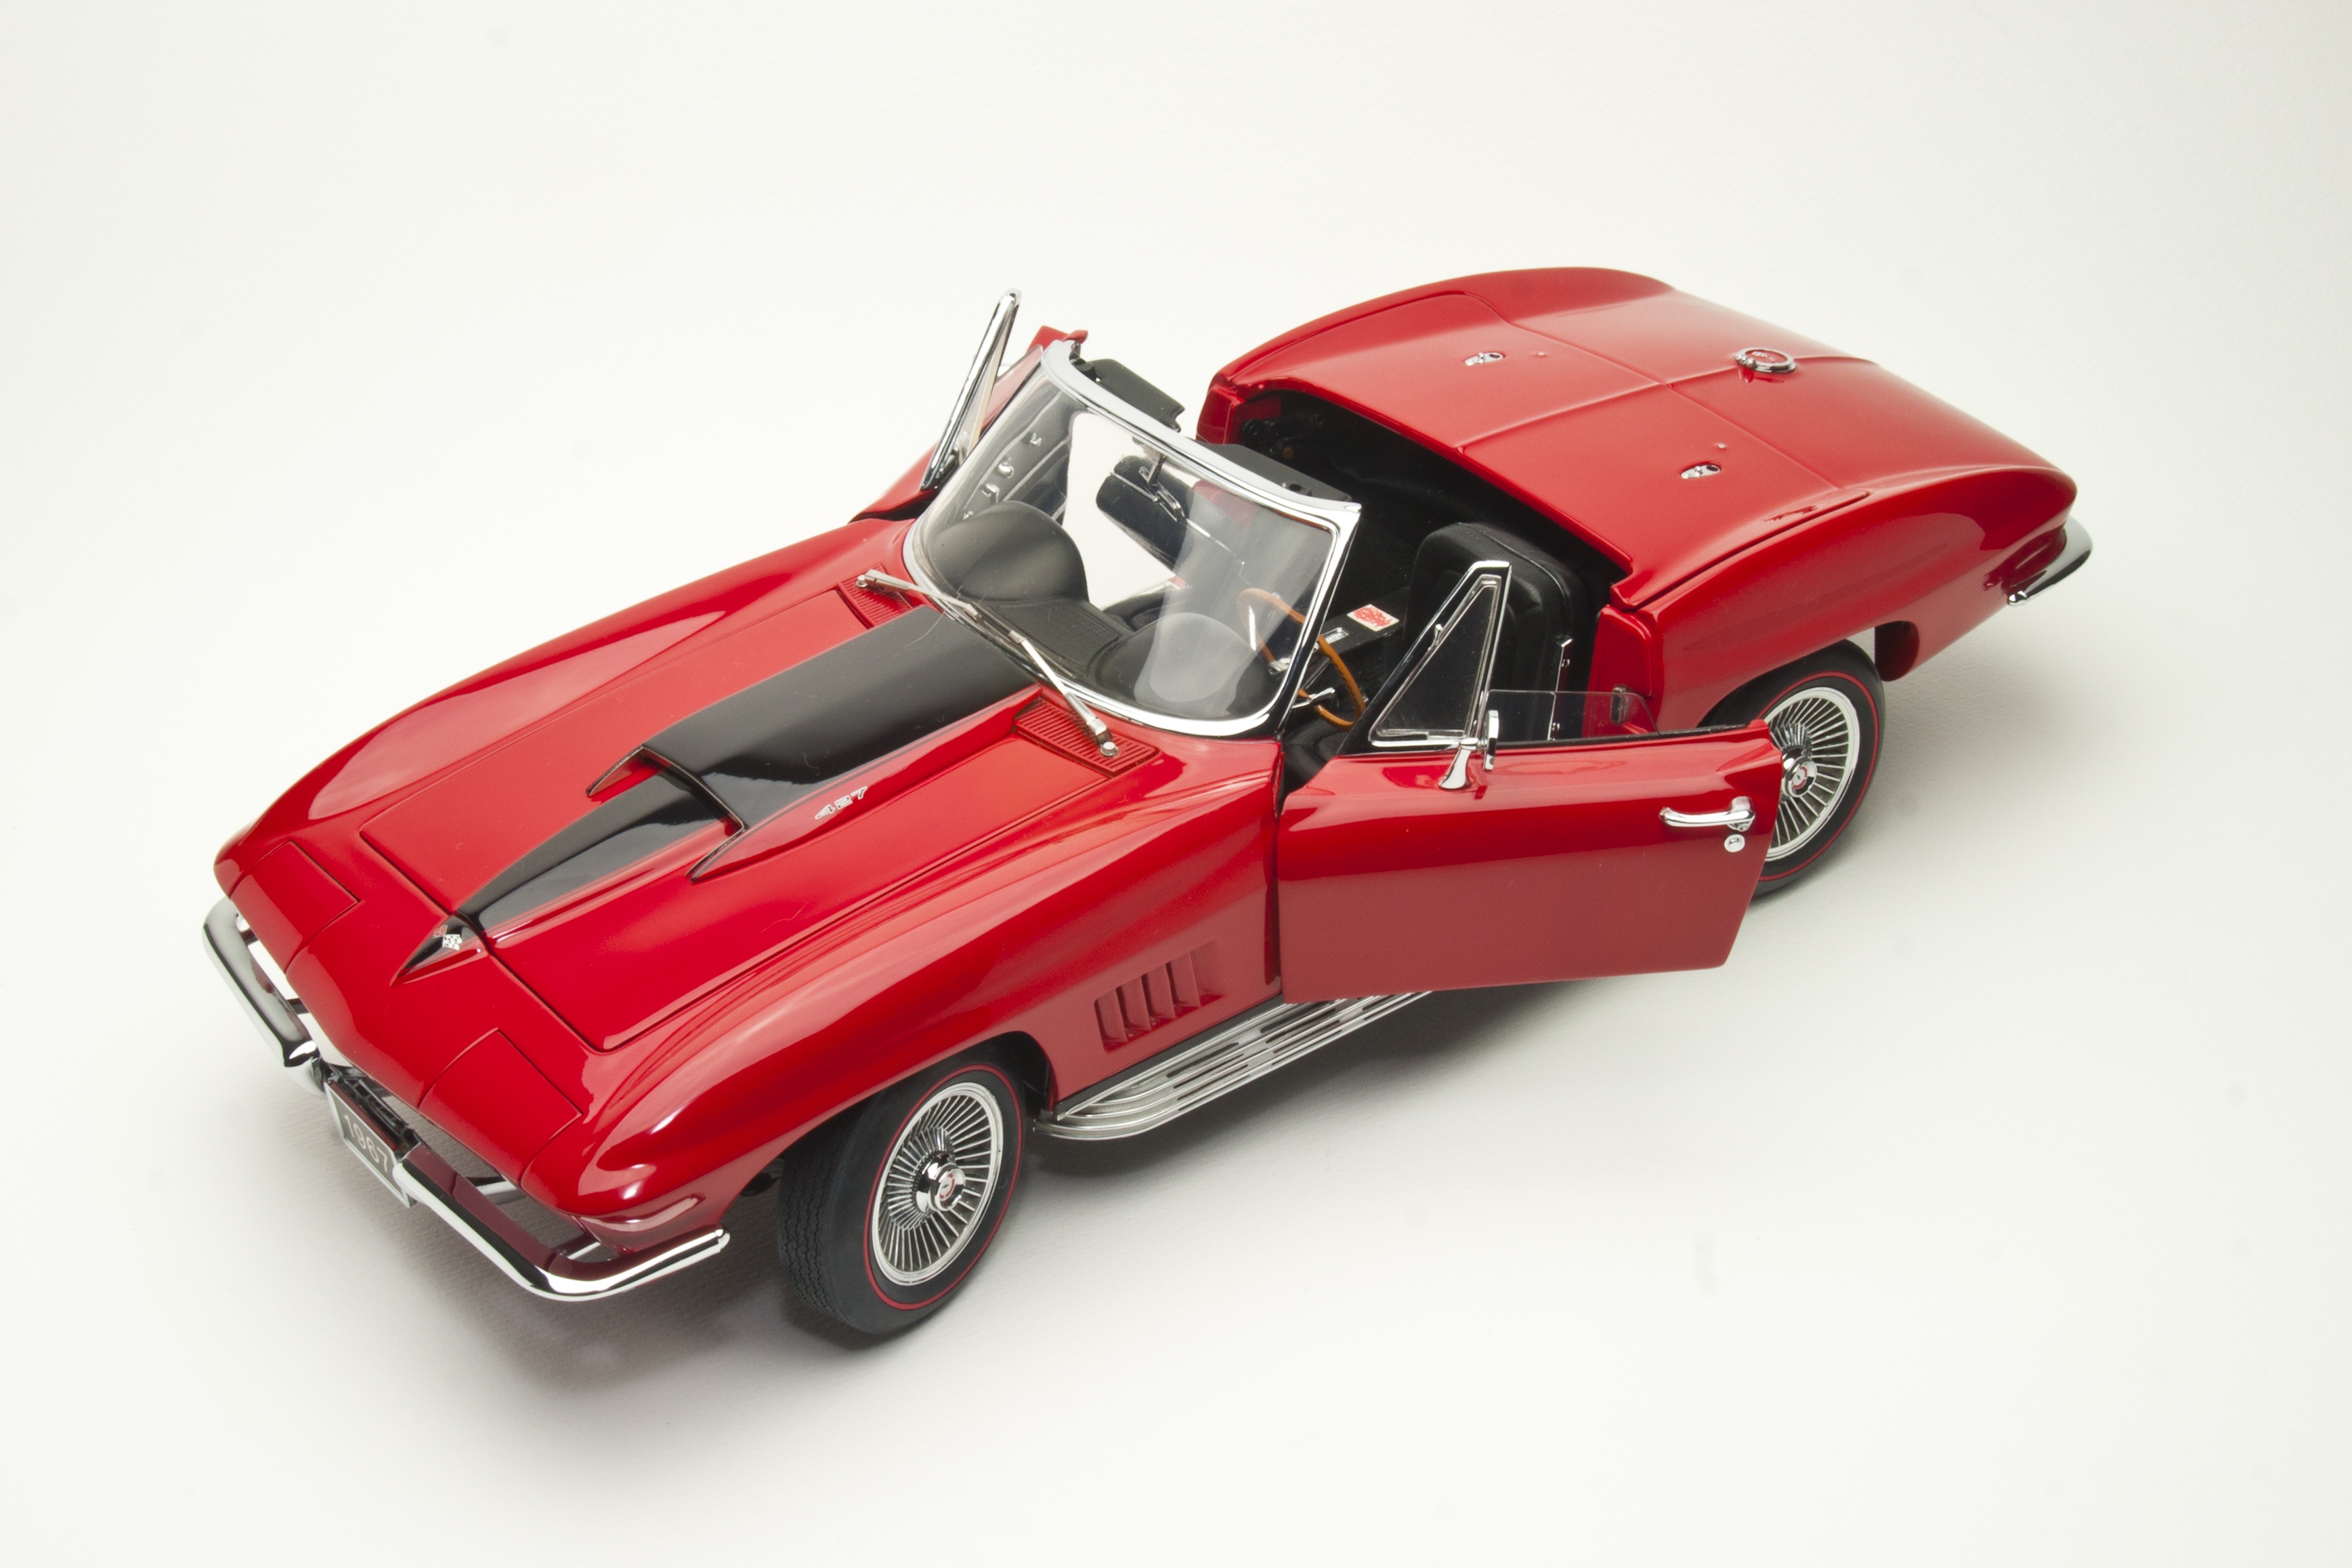
car, vehicle, door, sports car, vintage car, muscle car, race car, on, chevrolet, convertible, model car, land vehicle, scale model, automobile make, automotive exterior, automotive design, luxury vehicle, corvet5